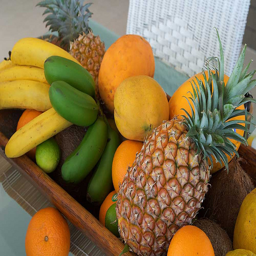
A pile of fresh fruit sitting on top of a table.
These fresh fruits are in a basket on a table
a wooden tray with oranges bananas and a pineapple
A variety of tropical fruits served in a basket.
A pineapple and a bunch of bananas and oranges inside of a wooden box sitting on top of a table.